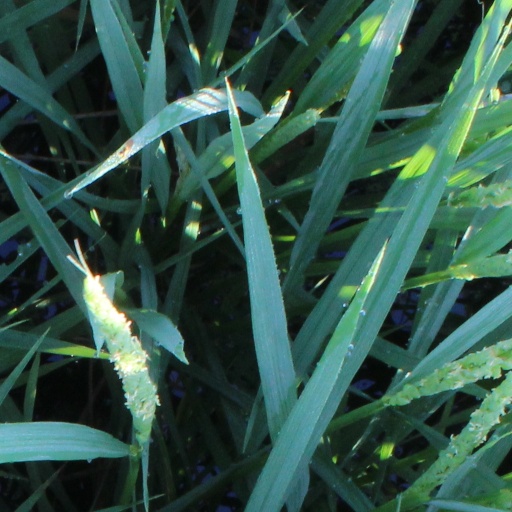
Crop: rice